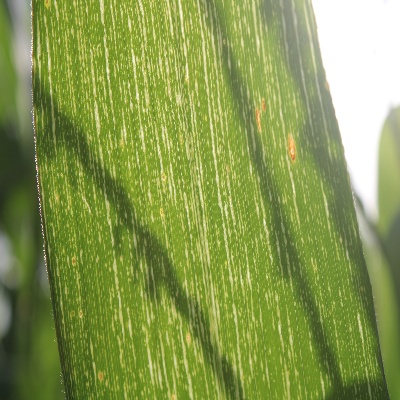
Crop: Maize
Condition: streak virus